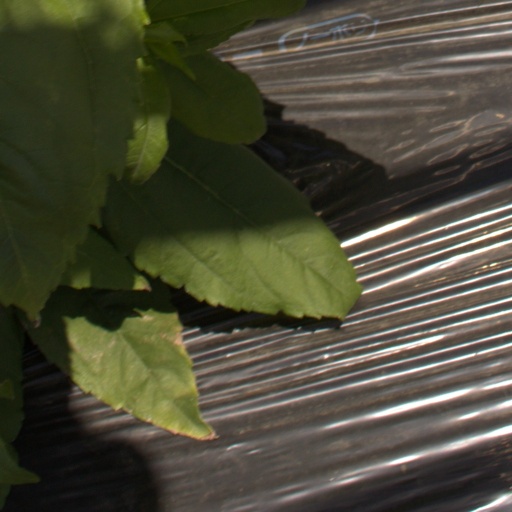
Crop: Jerusalem artichoke